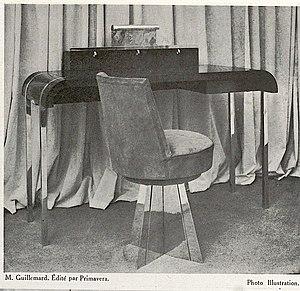
Marcel Guillemard, bureau et siège, concours pour un bureau de dame, 1928
Marcel Joseph Henri Guillemard est un artiste décorateur et designer né le 2 septembre 1886 et mort le 19 décembre 1932. Il s'affirme comme le premier dessinateur emblématique et ensemblier de l'atelier Primavera des Grands magasins du Printemps. Il revendique le confort de l'individu comme un luxe qui doit préexister dans toutes les habitations. Son intérêt pour la production en série du mobilier introduit dans les foyers des œuvres dites modernes. Son inspiration s'appuie sur les découvertes du cubisme, qu'il exercera sans excès et avec un rare sens de la mesure. Marcel Guillemard doté d'un esprit de moine soldat fut très impliqué dans les ambitions de l'atelier Primavera, dont il partageait la cause unique. Il recrute Louis Sognot dont l'inspiration réciproque sera souvent une source de confusion dans l'identification de certaines de leurs créations. Son décès prématuré, le 19 décembre 1932, le prive d'un destin, aux portes de l'Union des artistes modernes.